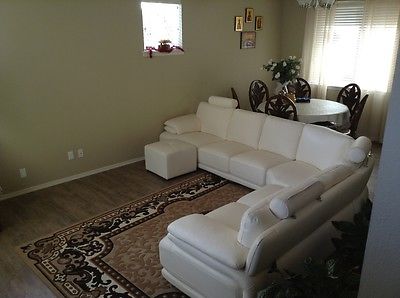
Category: sofa